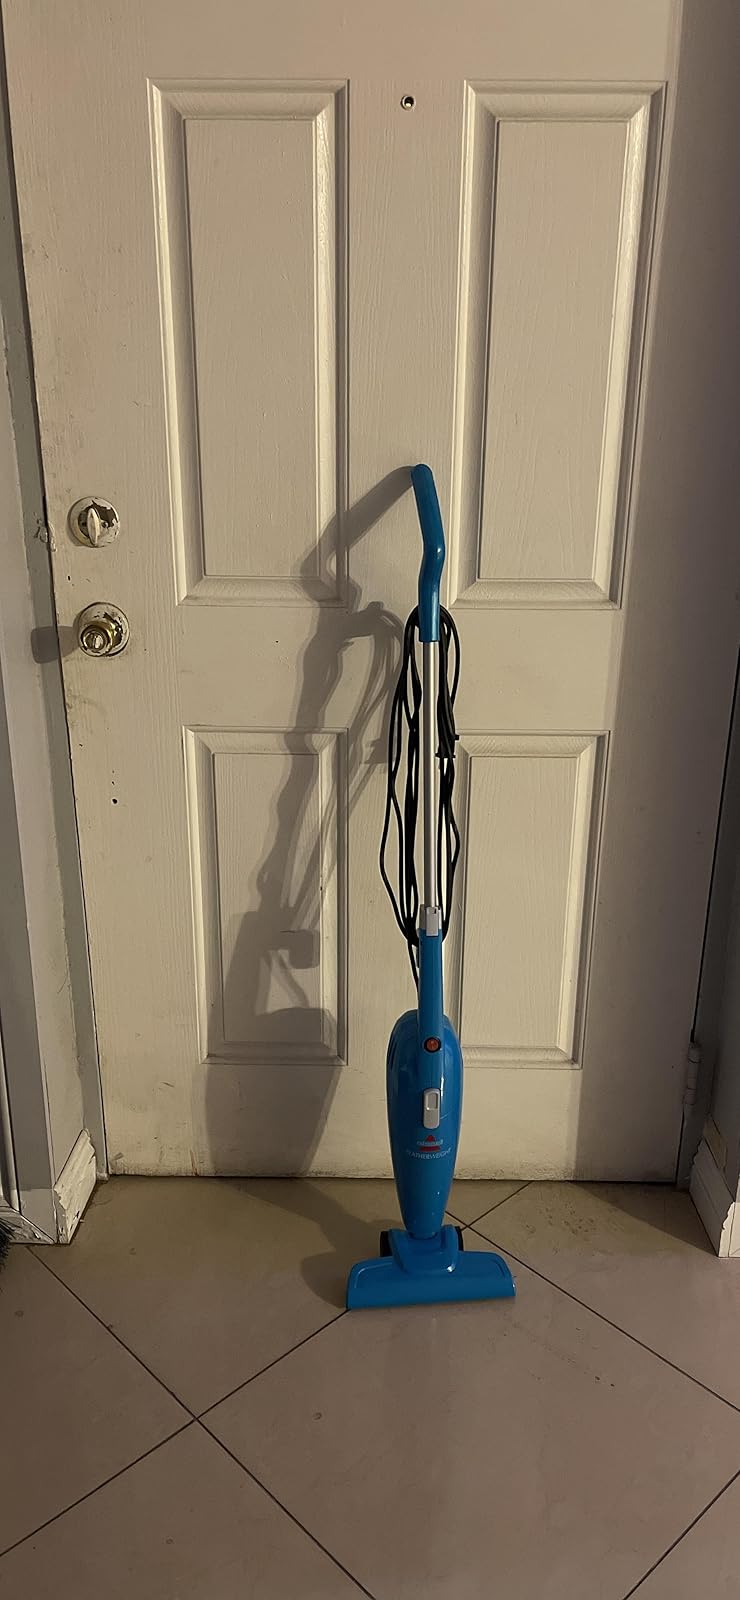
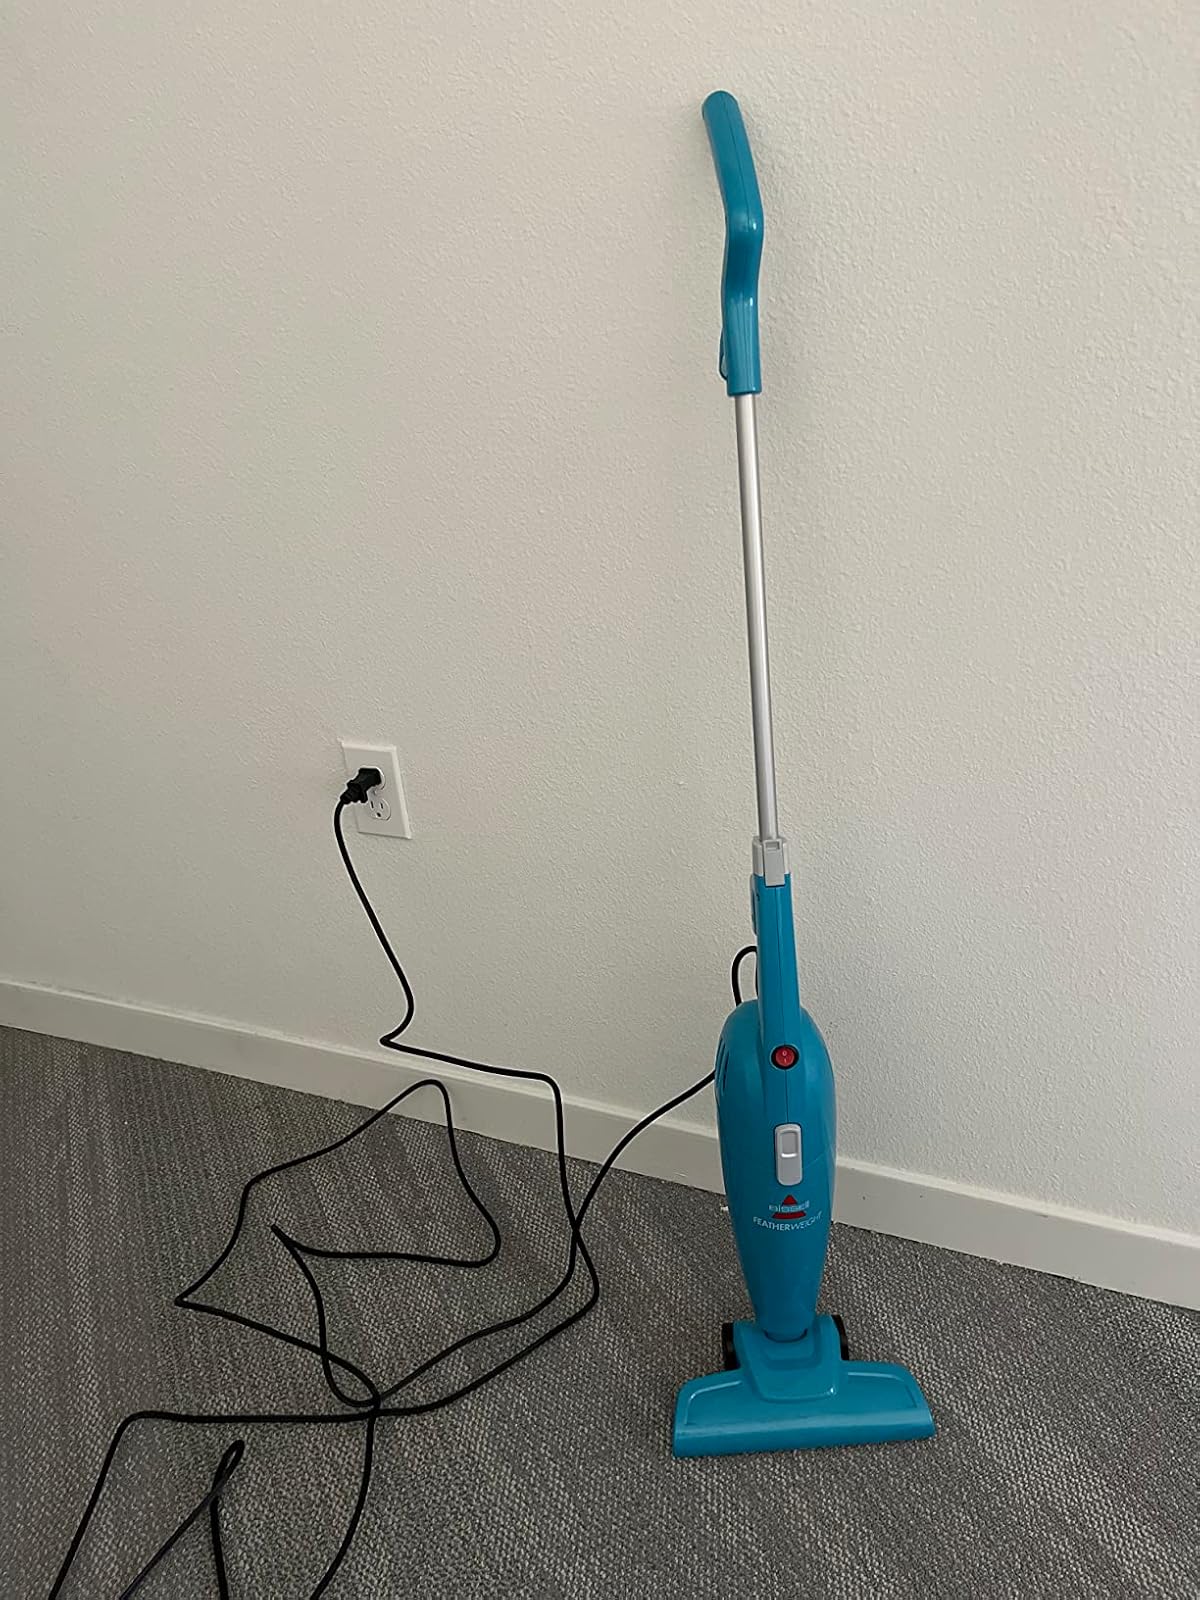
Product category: items_vacuum
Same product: yes